Nihozu Station

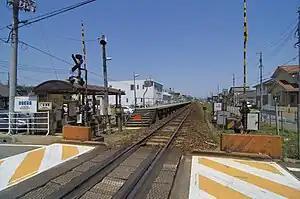
Nihozu Station in May 2012

is a passenger railway station located in the city of Yamaguchi, Yamaguchi Prefecture, Japan. It is operated by the West Japan Railway Company (JR West).